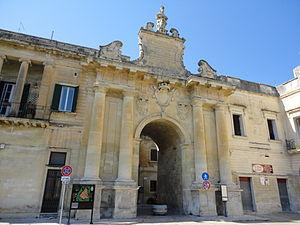
La Porta San Biagio est l’une des trois portes de l’ancien noyau urbain de Lecce, dédiée à saint Biagio, évêque de la ville de Sebaste en Arménie au IVᵉ siècle. Elle constitue l'accès sud à l'ancien centre urbain. Elle est située près de la Piazza d'Italia.